Hyatt

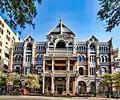
The Driskill in Austin, TX, part of The Unbound Collection by Hyatt

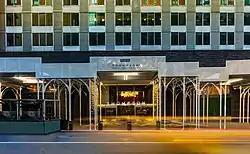
Thompson Central Park - New York

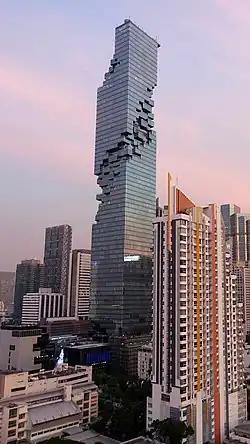
The Standard, Bangkok housed inside the King Power Mahanakhon building

Luxury portfolio houses Hyatt's top luxury brands. A dedicated Luxury Group will form in late 2025. Current brands include: